Eric Clapton

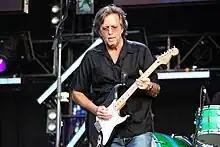
Clapton playing an Eric Clapton Stratocaster at the Hard Rock Calling concert in Hyde Park, London, in 2008

On 15 October 2013, Clapton's popular "Unplugged" album and concert DVD were re-released, titled "Unplugged: Expanded & Remastered." The album includes the original 14 tracks, remastered, as well as 6 additional tracks, including 2 versions of "My Father's Eyes". The DVD includes a restored version of the concert, as well as over 60 minutes of unseen footage from the rehearsal. On 13 and 14 November 2013, Clapton headlined the final two evenings of the "Baloise Session", an annual indoor music festival in Basel, Switzerland. On 20 November 2013, Warner Bros released Crossroads Guitar Festival 2013 in CD/DVD/Blu-ray. On 30 April 2014, Clapton announced the release of "" as an homage to J. J. Cale who died on 26 July 2013. This tribute album is named after the 1972 single "Call Me the Breeze" and comprises 16 Cale songs performed by Clapton, Mark Knopfler, John Mayer, Willie Nelson, Tom Petty and others.